Indonesian Navy

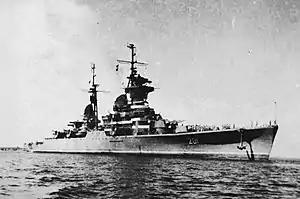
Soviet-built cruiser RI "Irian" (201)

The end of the War of Independence marked the development of the Navy as a modern naval power. In accordance to the results of the Round Table Conference, in 1949, the Navy received a variety of war equipment such as warships and its supporting facilities such as naval bases. This step came along with the process of consolidation within the Navy, revamping the organization and recruitment of personnel through educational institutions before manning naval equipment. During 1949–1959, the Indonesian Navy managed to enhance its strength and improve its capabilities. In the field of organization the navy reorganized its Fleet Forces, the Marine Corps – then ("KKO-AL" – Naval Commando Corps Command), naval aviation and a number of regions as territorial defense command aspects of the sea. Naval combat equipment grew, both from former Dutch equipment handed down to the new republic and through purchase from other countries.